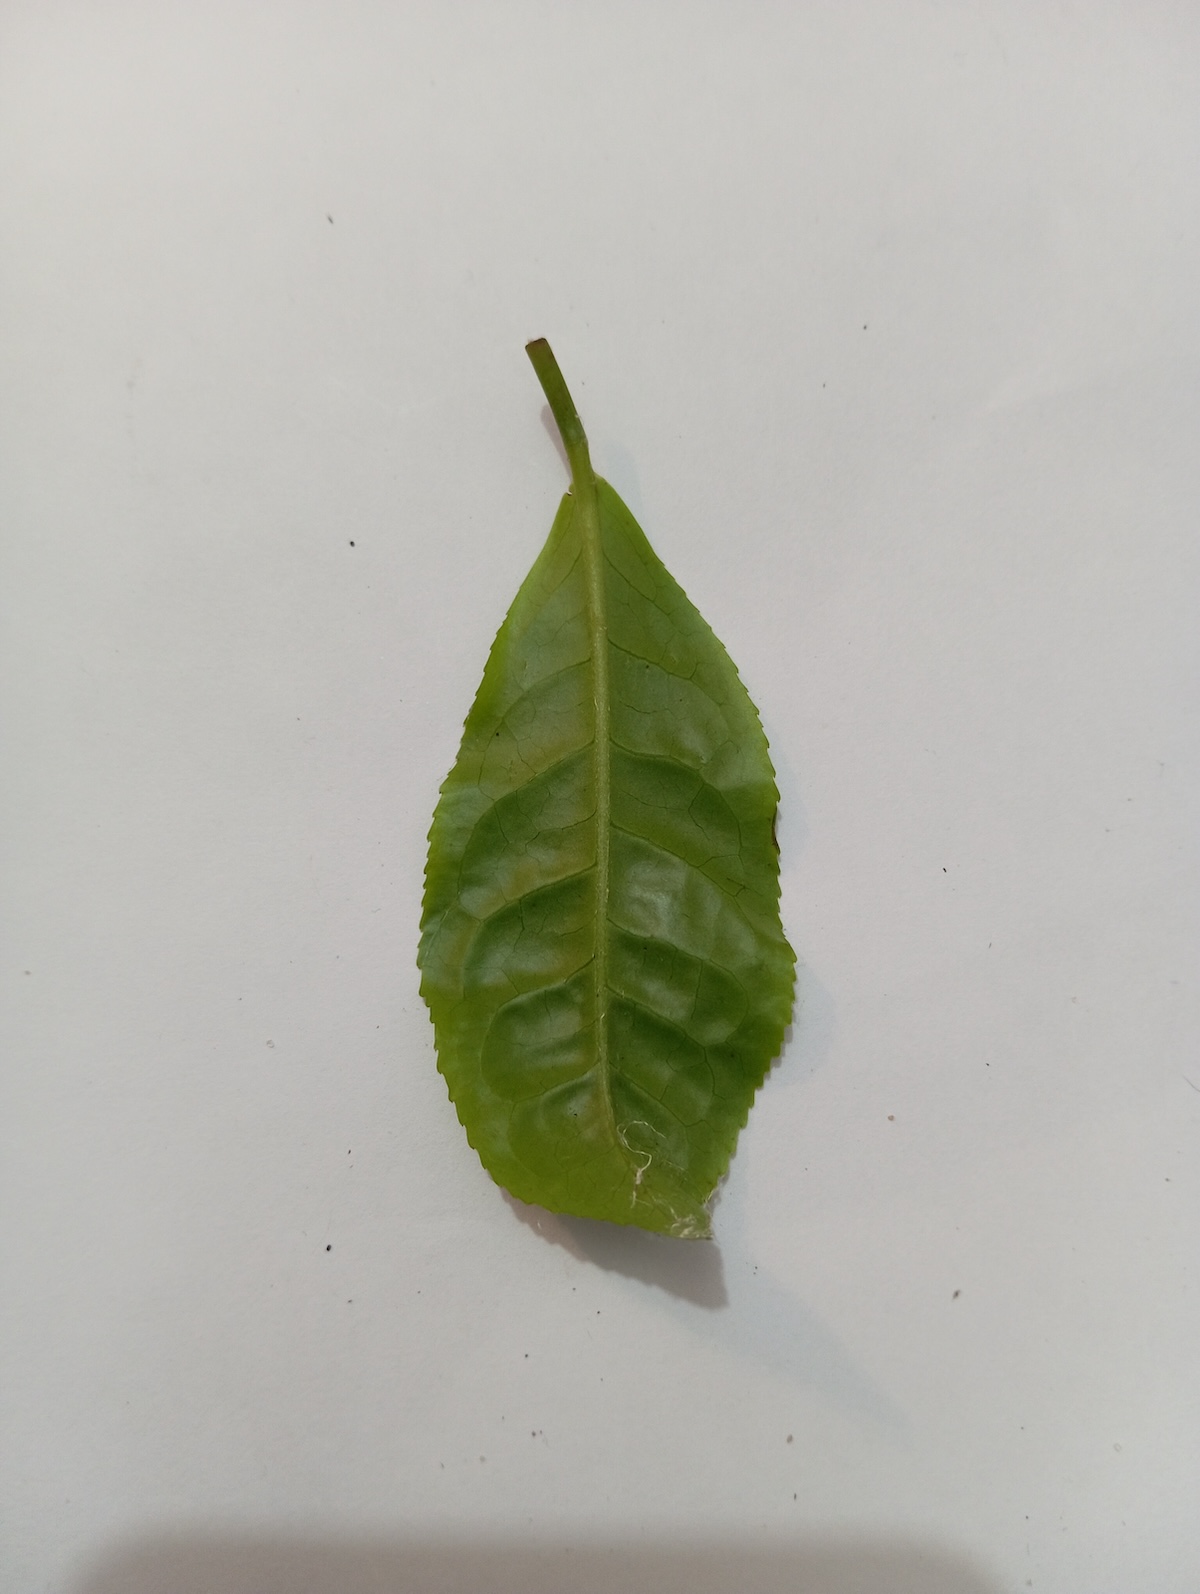
Label: Healthy leaf